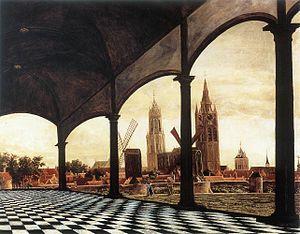
Le moulin sur pivot ou sur chandelier, est un moulin à vent orientable, et le plus ancien moulin à vent en bois des Pays-Bas.
Daniel Vosmaer est un peintre néerlandais du siècle d'or. Il est connu pour ses peintures de paysages naturels et urbains, ainsi que ses natures mortes jugées obscènes par le pape Urbain VIII.